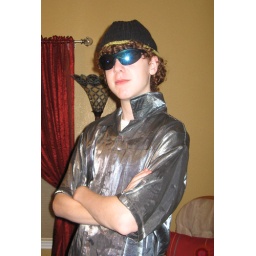
One shiny boy in his hat, glasses and very shiny shirt.